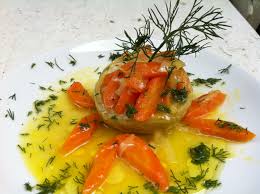
Yemek: enginar